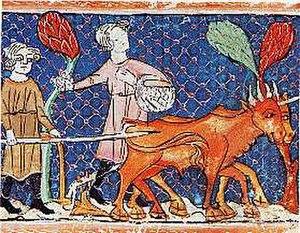
Hugues Capet est un roi robertien et le fondateur de la dynastie capétienne. Il est né vers 939-941, probablement à Dourdan, et mort le 24 octobre 996, probablement au lieu-dit non habité « Les Juifs », près de Prasville. Il a été duc des Francs, puis roi des Francs. Fils de Hugues le Grand et de son épouse Hedwige de Saxe, Hugues Capet est l'héritier des puissants Robertiens, une lignée en compétition pour le pouvoir avec la dynastie carolingienne et les grandes familles aristocratiques de Francie aux IXᵉ et Xᵉ siècles, mais, par sa grand-mère paternelle Béatrice de Vermandois, il descend également d'un Carolingien, Bernard roi d'Italie, petit-fils de Charlemagne. Hugues Capet est le premier roi à ne plus utiliser le germanique au profit de l'ancien français.